Religion in Madagascar

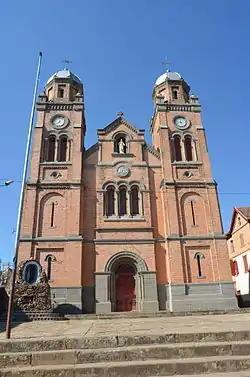
Holy Name of Jesus Cathedral, Fianarantsoa

Christianity is the largest religion in Madagascar, with Protestantism and Catholicism being its main denominations.